Stavropoleos Monastery

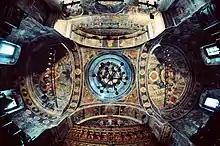
Handmade paintings and chandeliers

The church was built in 1724, during the reign of Nicholas Mavrocordatos (Prince of Wallachia, 1719-1730), by the archimandrite Ioannikios Stratonikeas, a Greek monk from Pogoniani. Within the precinct of his inn, Ioannikios built the church, and a monastery which was economically sustained with the incomes from the inn (a relatively common situation in those times). In 1726 abbot Ioannikios was elected metropolitan of Stavropolis and exarch of Caria. Since then the monastery he built is named Stavropoleos, after the name of the old seat. On February 7, 1742 Ioannikios, aged 61, died and was buried in his church.